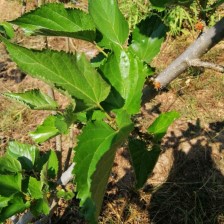
Variety: Buriram60